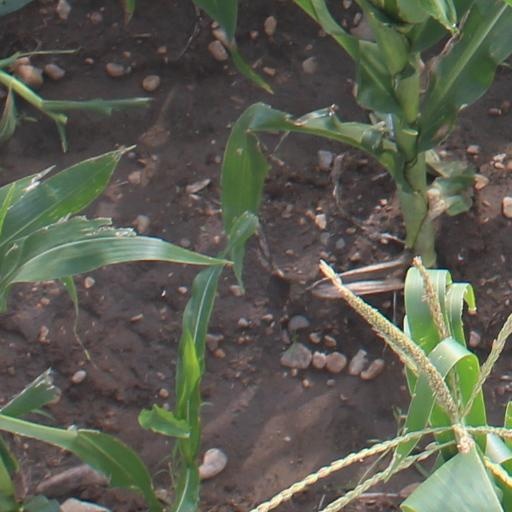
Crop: maize; corn